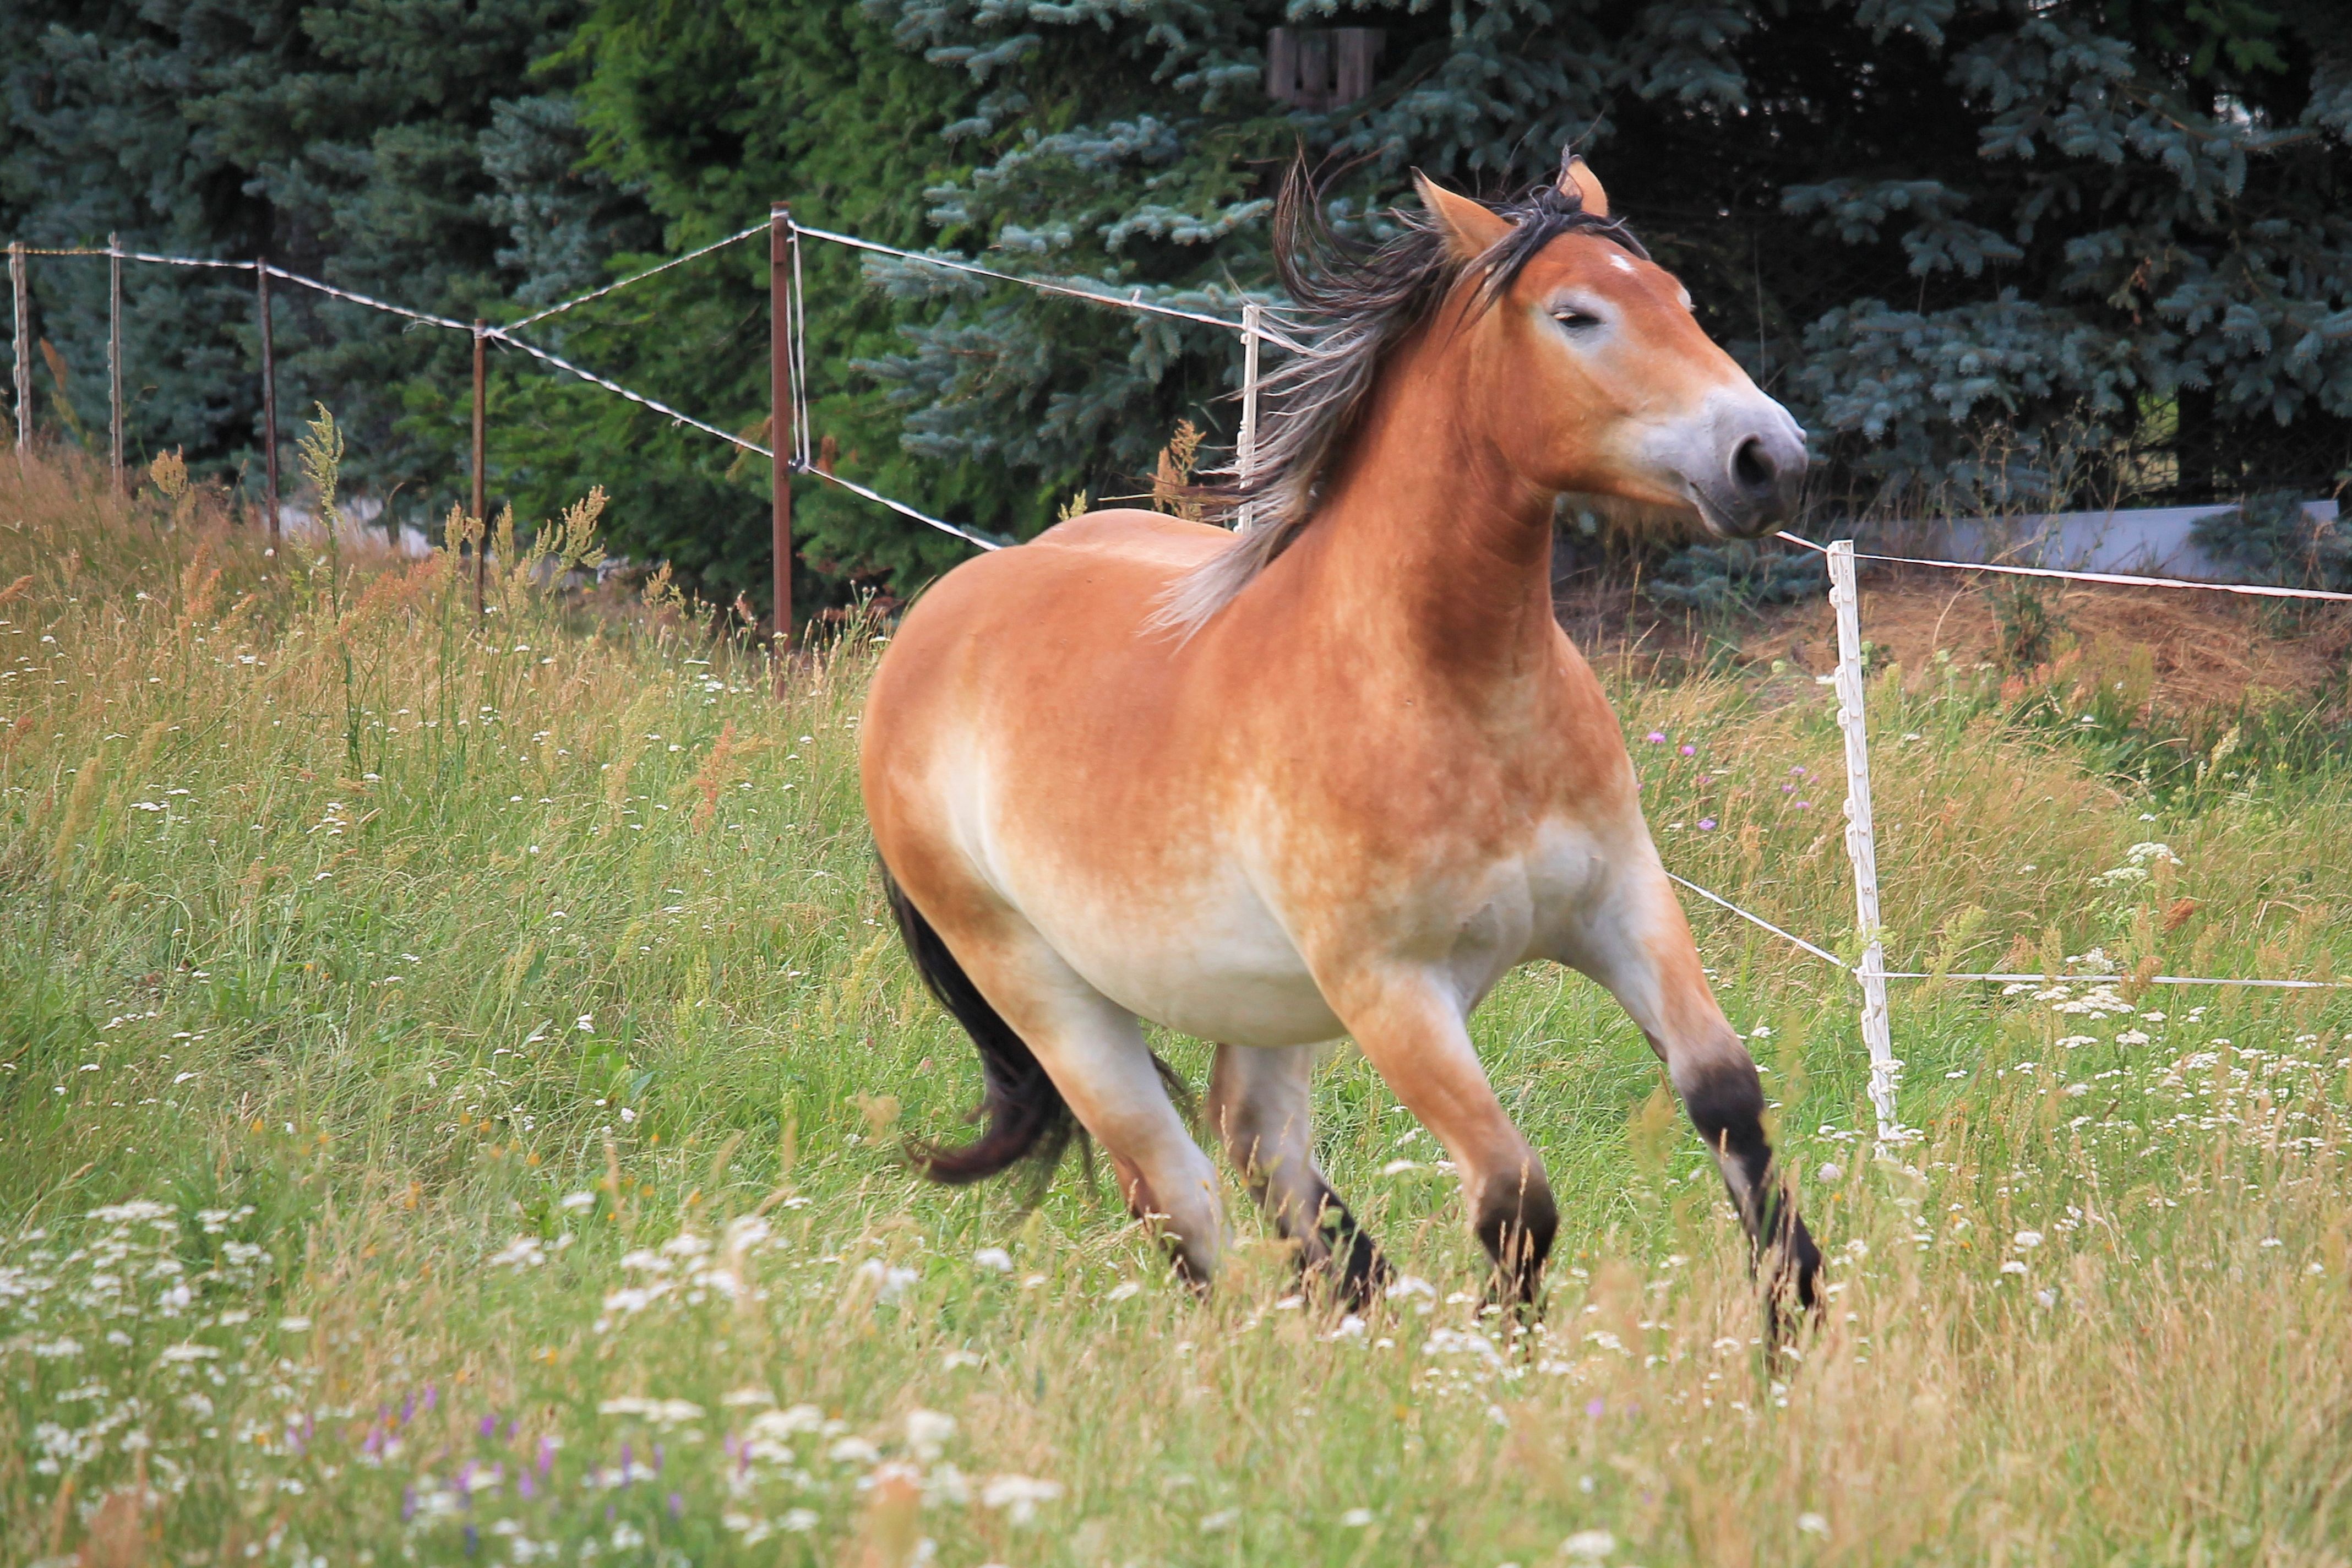
meadow, wildlife, pasture, grazing, horse, mammal, stallion, mane, fauna, paddock, race, great, vertebrate, mare, annual, foal, wildlife photography, colt, cold blooded animals, bernhard klepel, horse like mammal, mustang horse